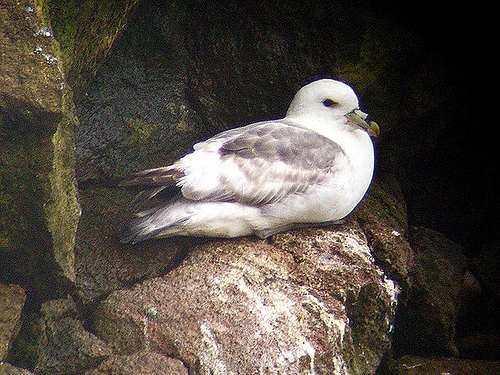
a white bird with black and white wings that has smaller eyes and a small beak.
the bird is white, with gray wings, and a small gray bill.
this bird is white and black in color, with a strange brown and black beak and a white eye ring.
medium to large black grey and white bird with long tarsus and long beak
this is a fat, white bird with a yellow and black bill and grey on the wings.
this bird has wings that are grey and has a white bellythe large bird is white in color with a small head.
this bird has white head, breast and belly feathers, with white and grey wings and a tan back and white bill.
this bird is white with grey wings and a thick bill.
a large bird covered with primarily white feathers with small eyes and a yellow beak with a black mark on the top beak.
Species: Northern Fulmar